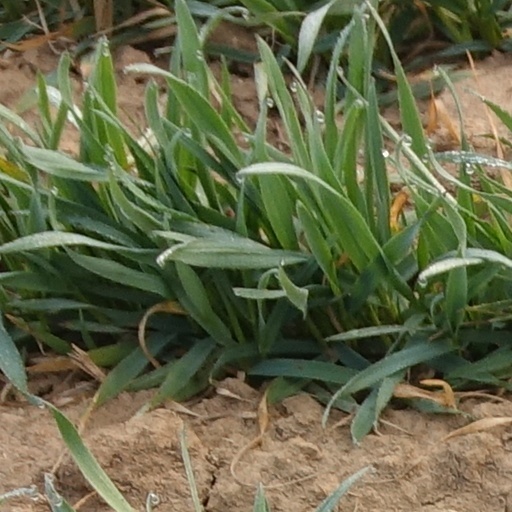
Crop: wheat